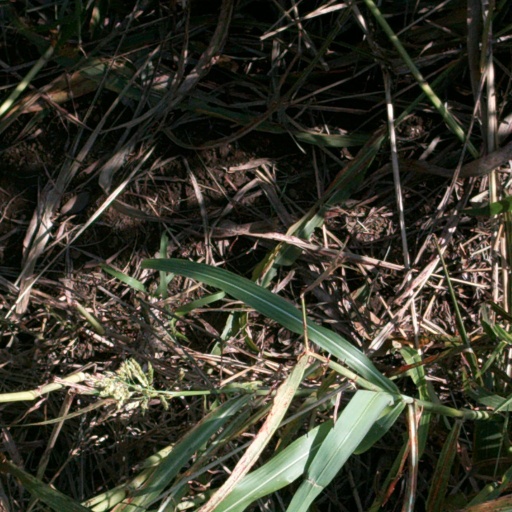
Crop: sorghum